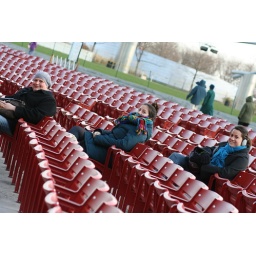
"i loved sitting in those cold orange chairs"